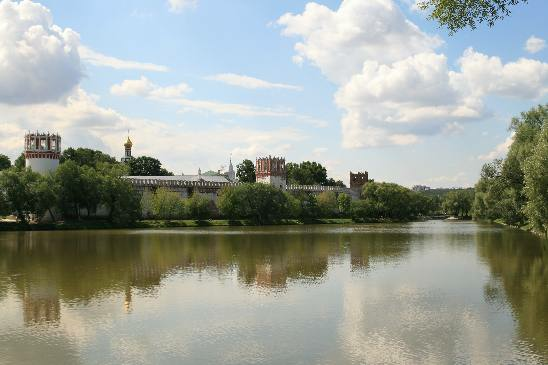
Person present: No